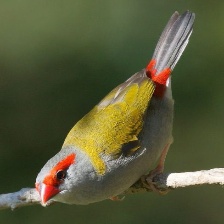
Species: RED BROWED FINCH
Scientific name: NEOCHMIA TEMPORALIS
ImageNet parent category: house_finch